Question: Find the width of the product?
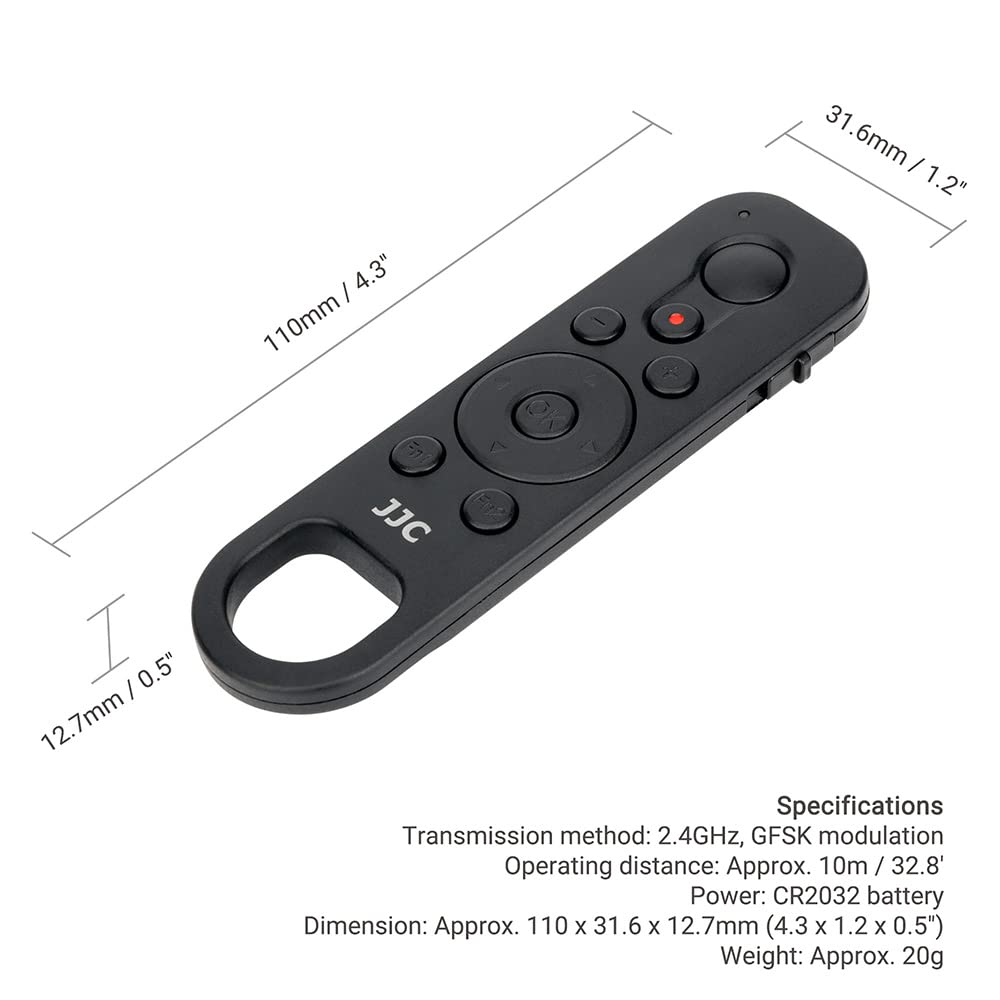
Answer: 31.6 millimetre